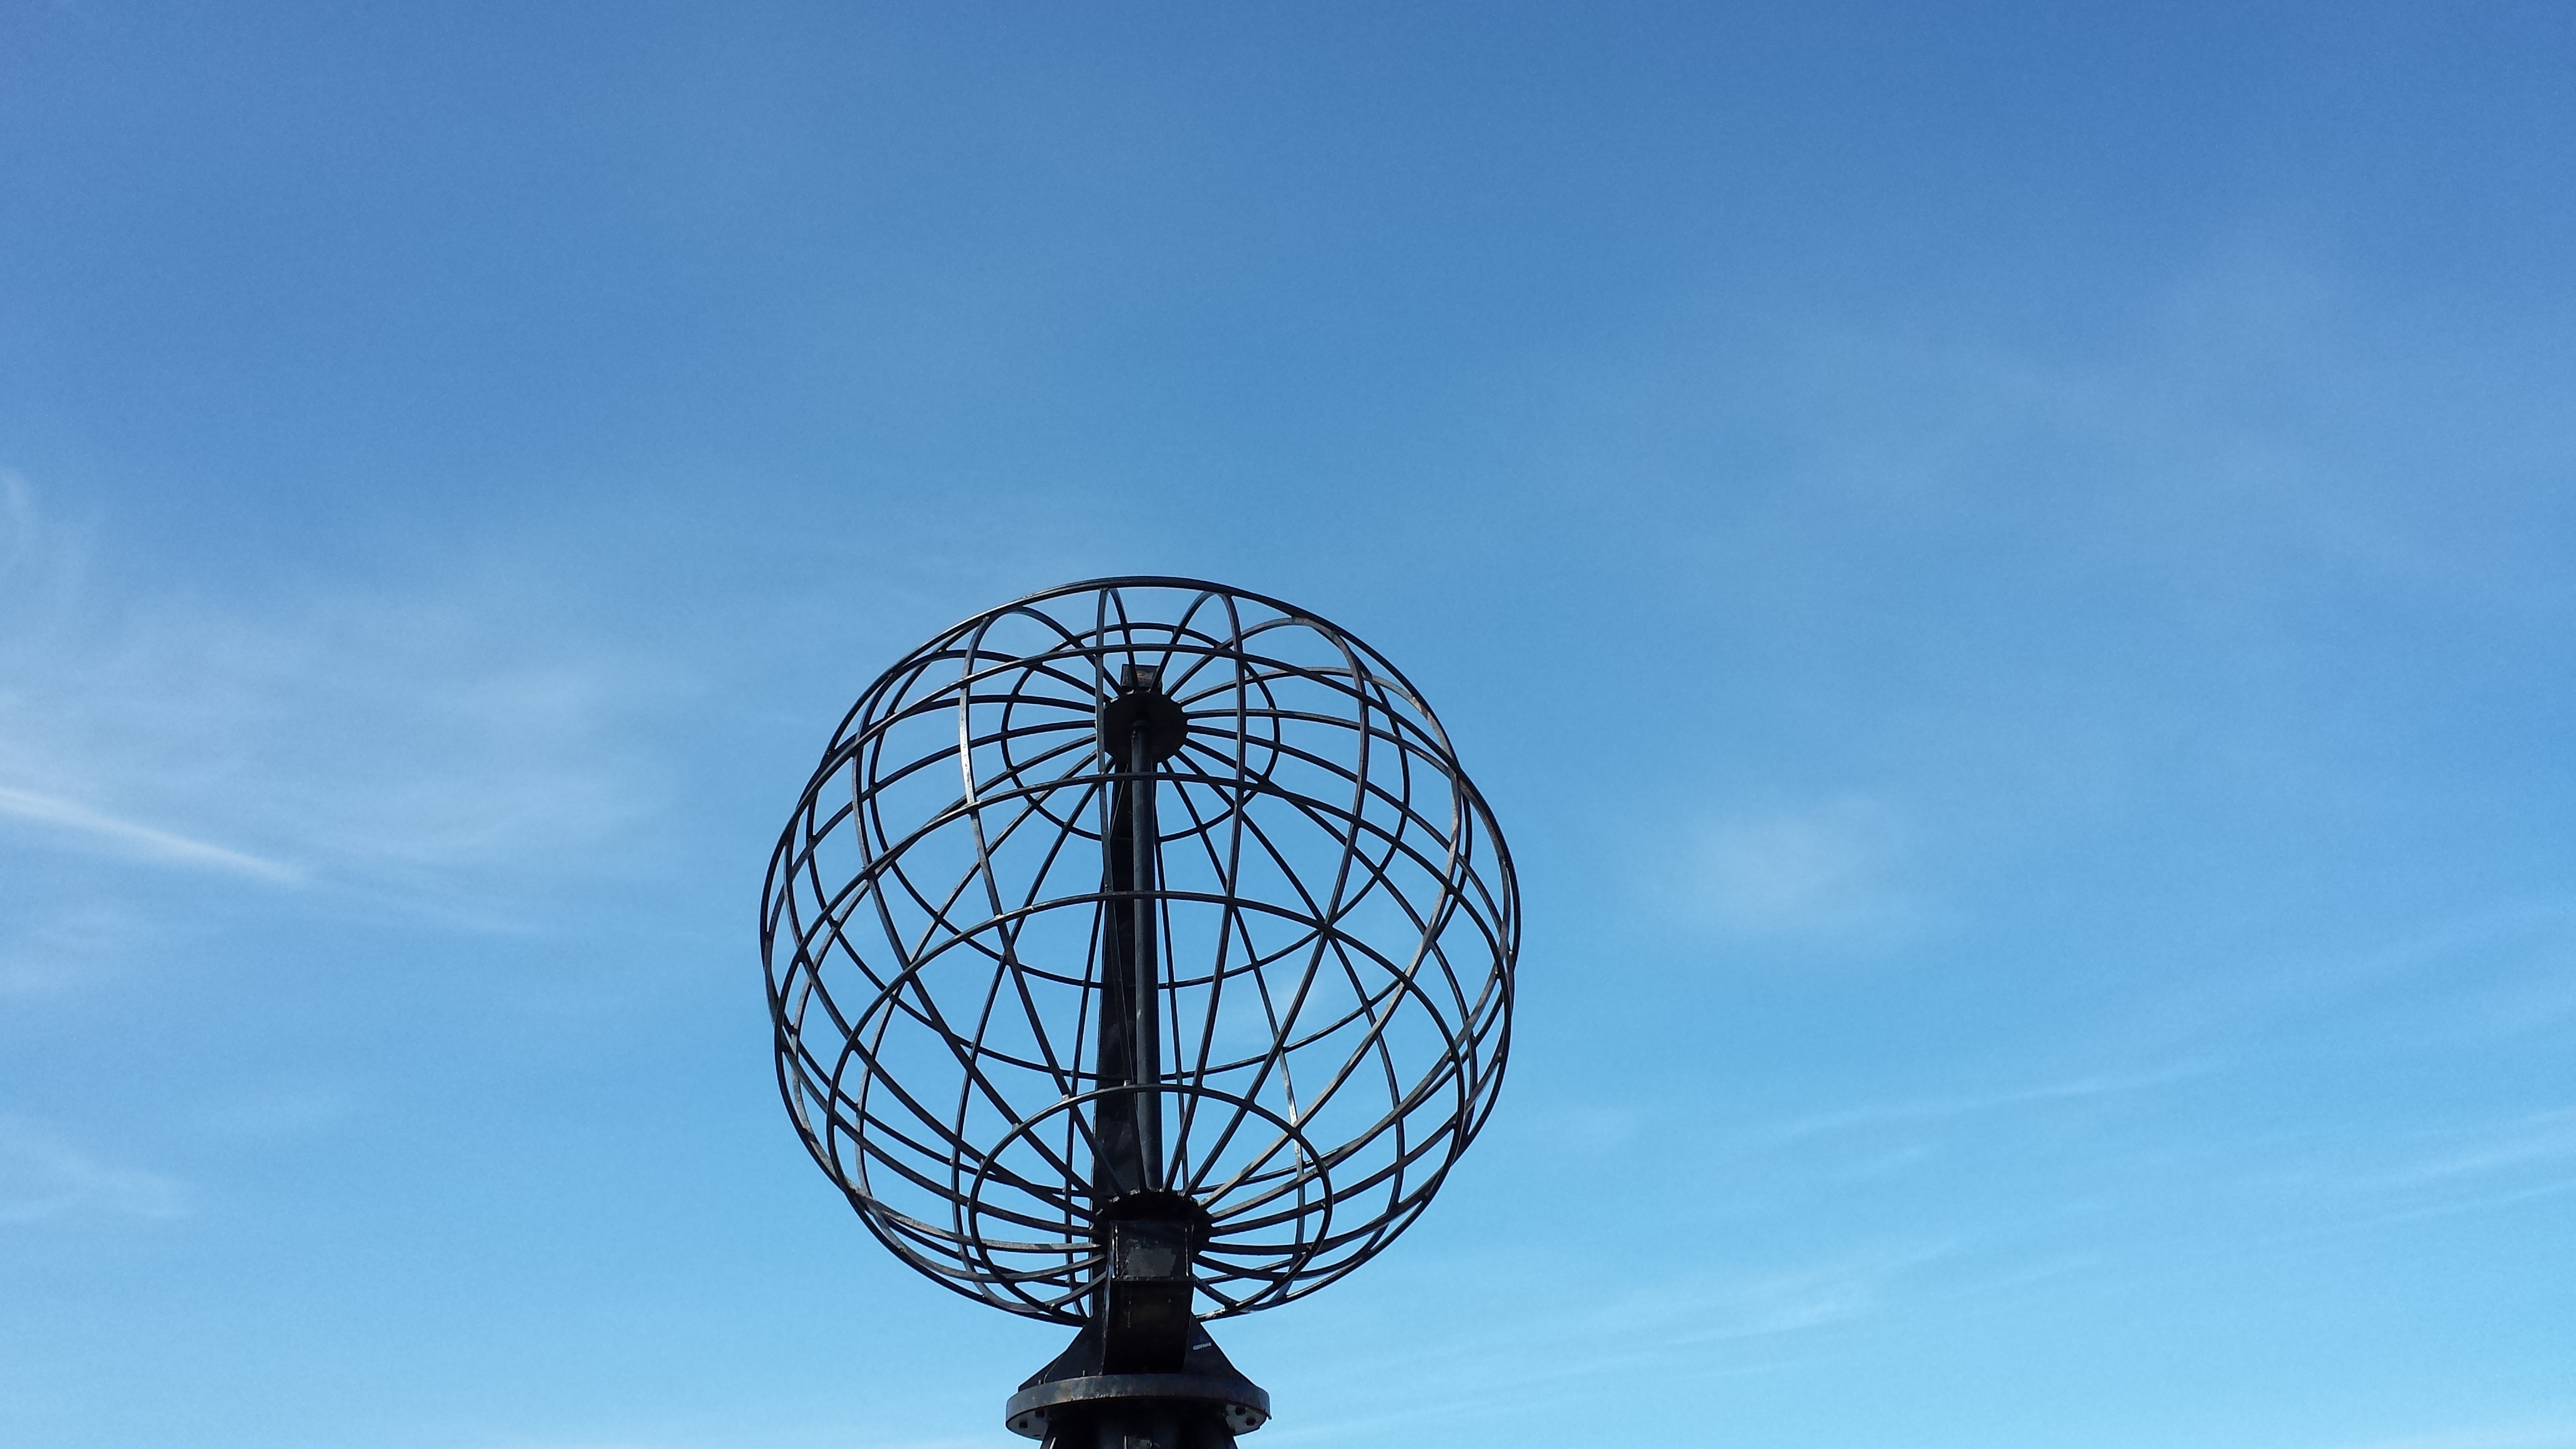
sky, recreation, antenna, ferris wheel, amusement park, tower, blue, electricity, norway, north cape, northern europe, outdoor recreation, atmosphere of earth, electronics accessory